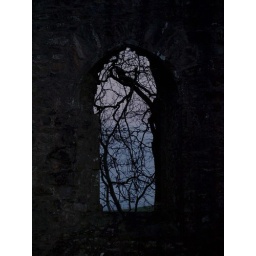
Ruins of oldest church in ireland looking out stone window